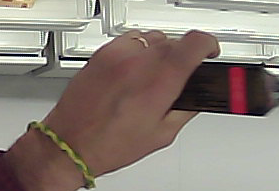
Product: toblerone_black